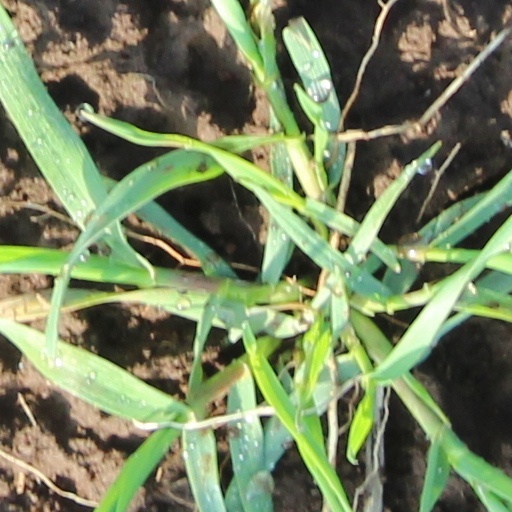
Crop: wheat